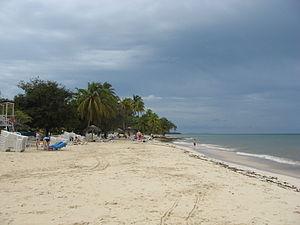
Plage de Guardalavaca, Province de Holguín, Cuba.
Guardalavaca est une plage située sur la côte atlantique et appartenant à la municipalité de Banes dans la province de Holguín, à Cuba.